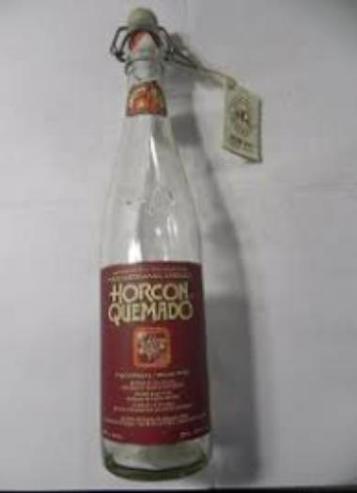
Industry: Food